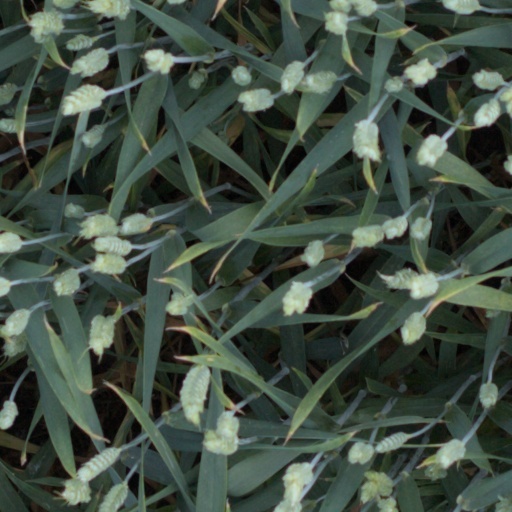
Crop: wheat